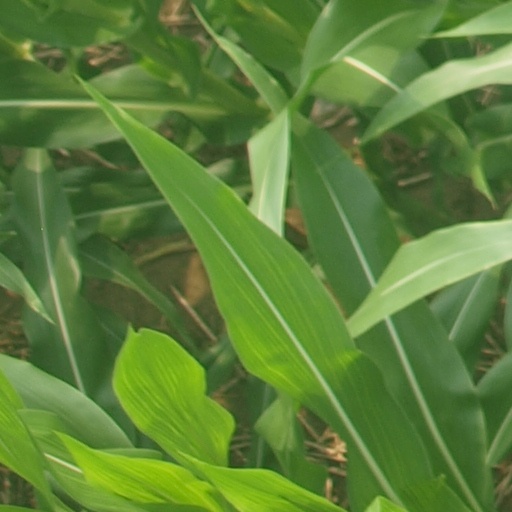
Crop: maize; corn